Rustlers' Valley

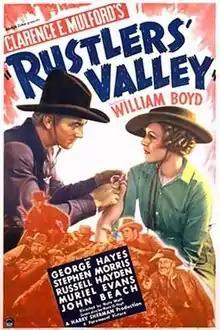
Theatrical release poster

Rustlers' Valley is a 1937 American Western film directed by Nate Watt and written by Harry O. Hoyt. The film stars William Boyd, George "Gabby" Hayes, Russell Hayden, Morris Ankrum, Muriel Evans and Lee J. Cobb. The film was released on July 23, 1937, by Paramount Pictures.